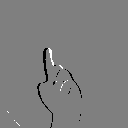
ASL letter: d